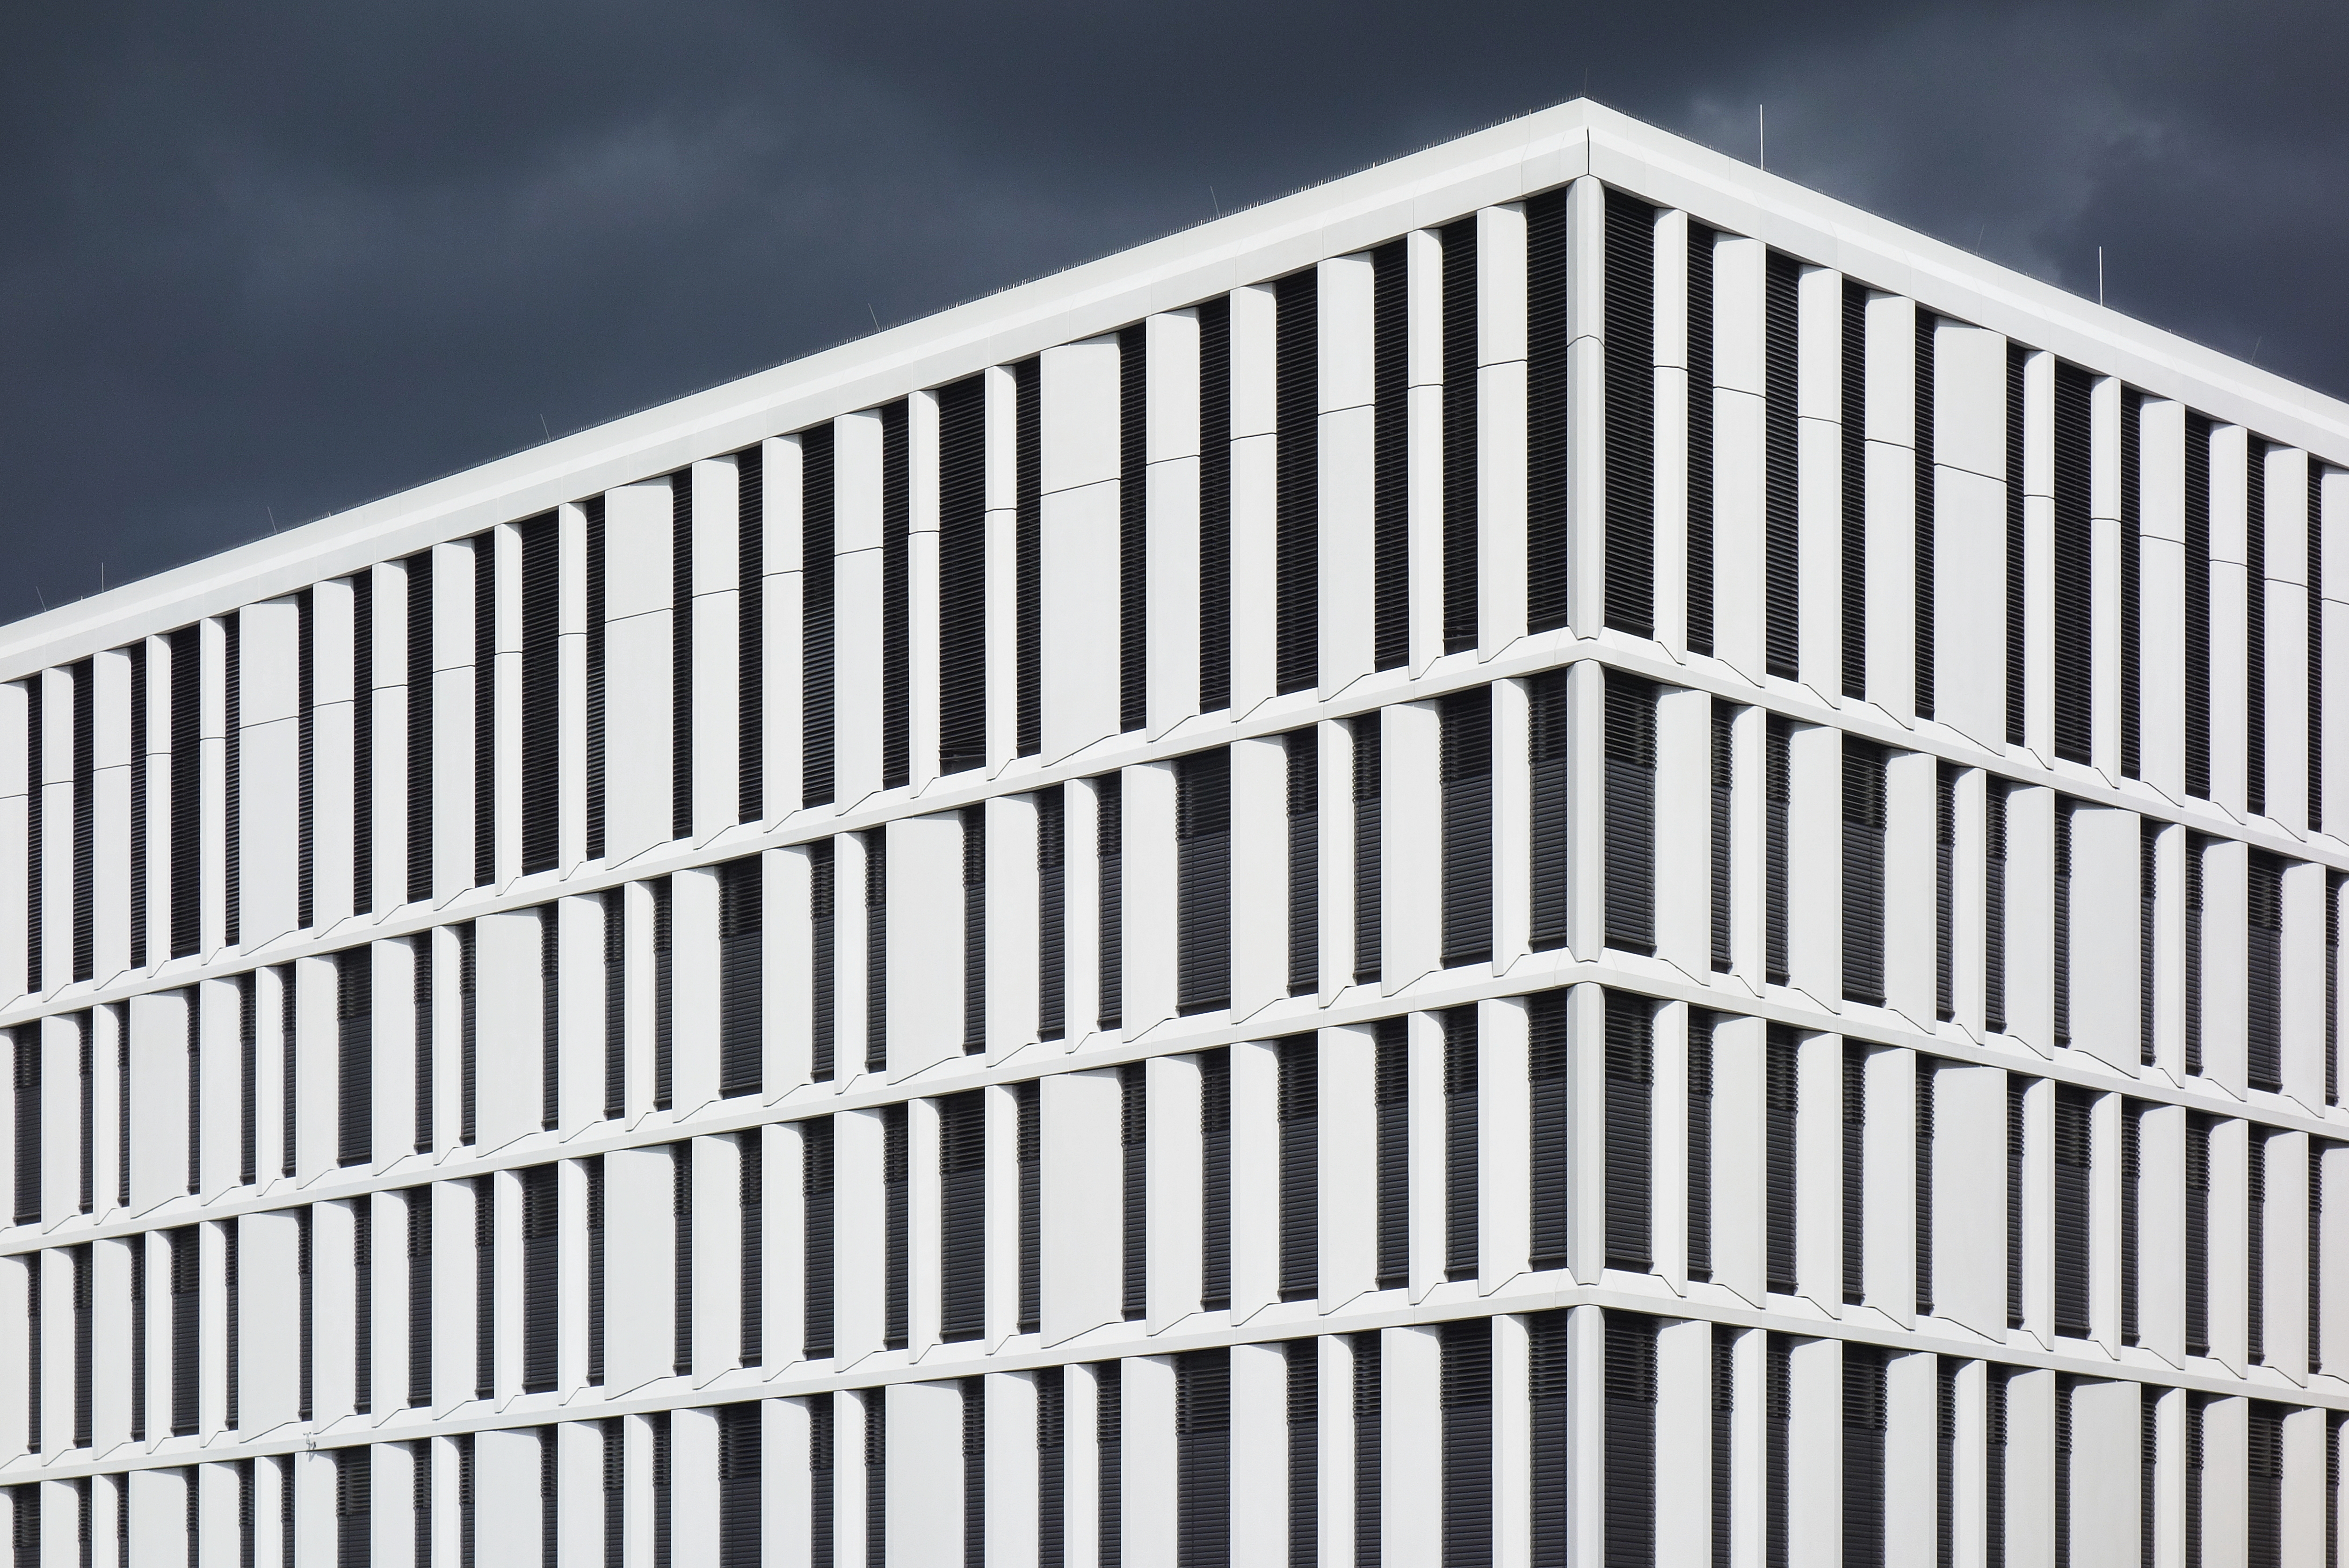
architecture, structure, window, building, skyscraper, line, facade, tower block, design, corner, symmetry, brutalist architecture